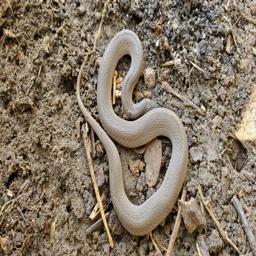
Animal: snakes